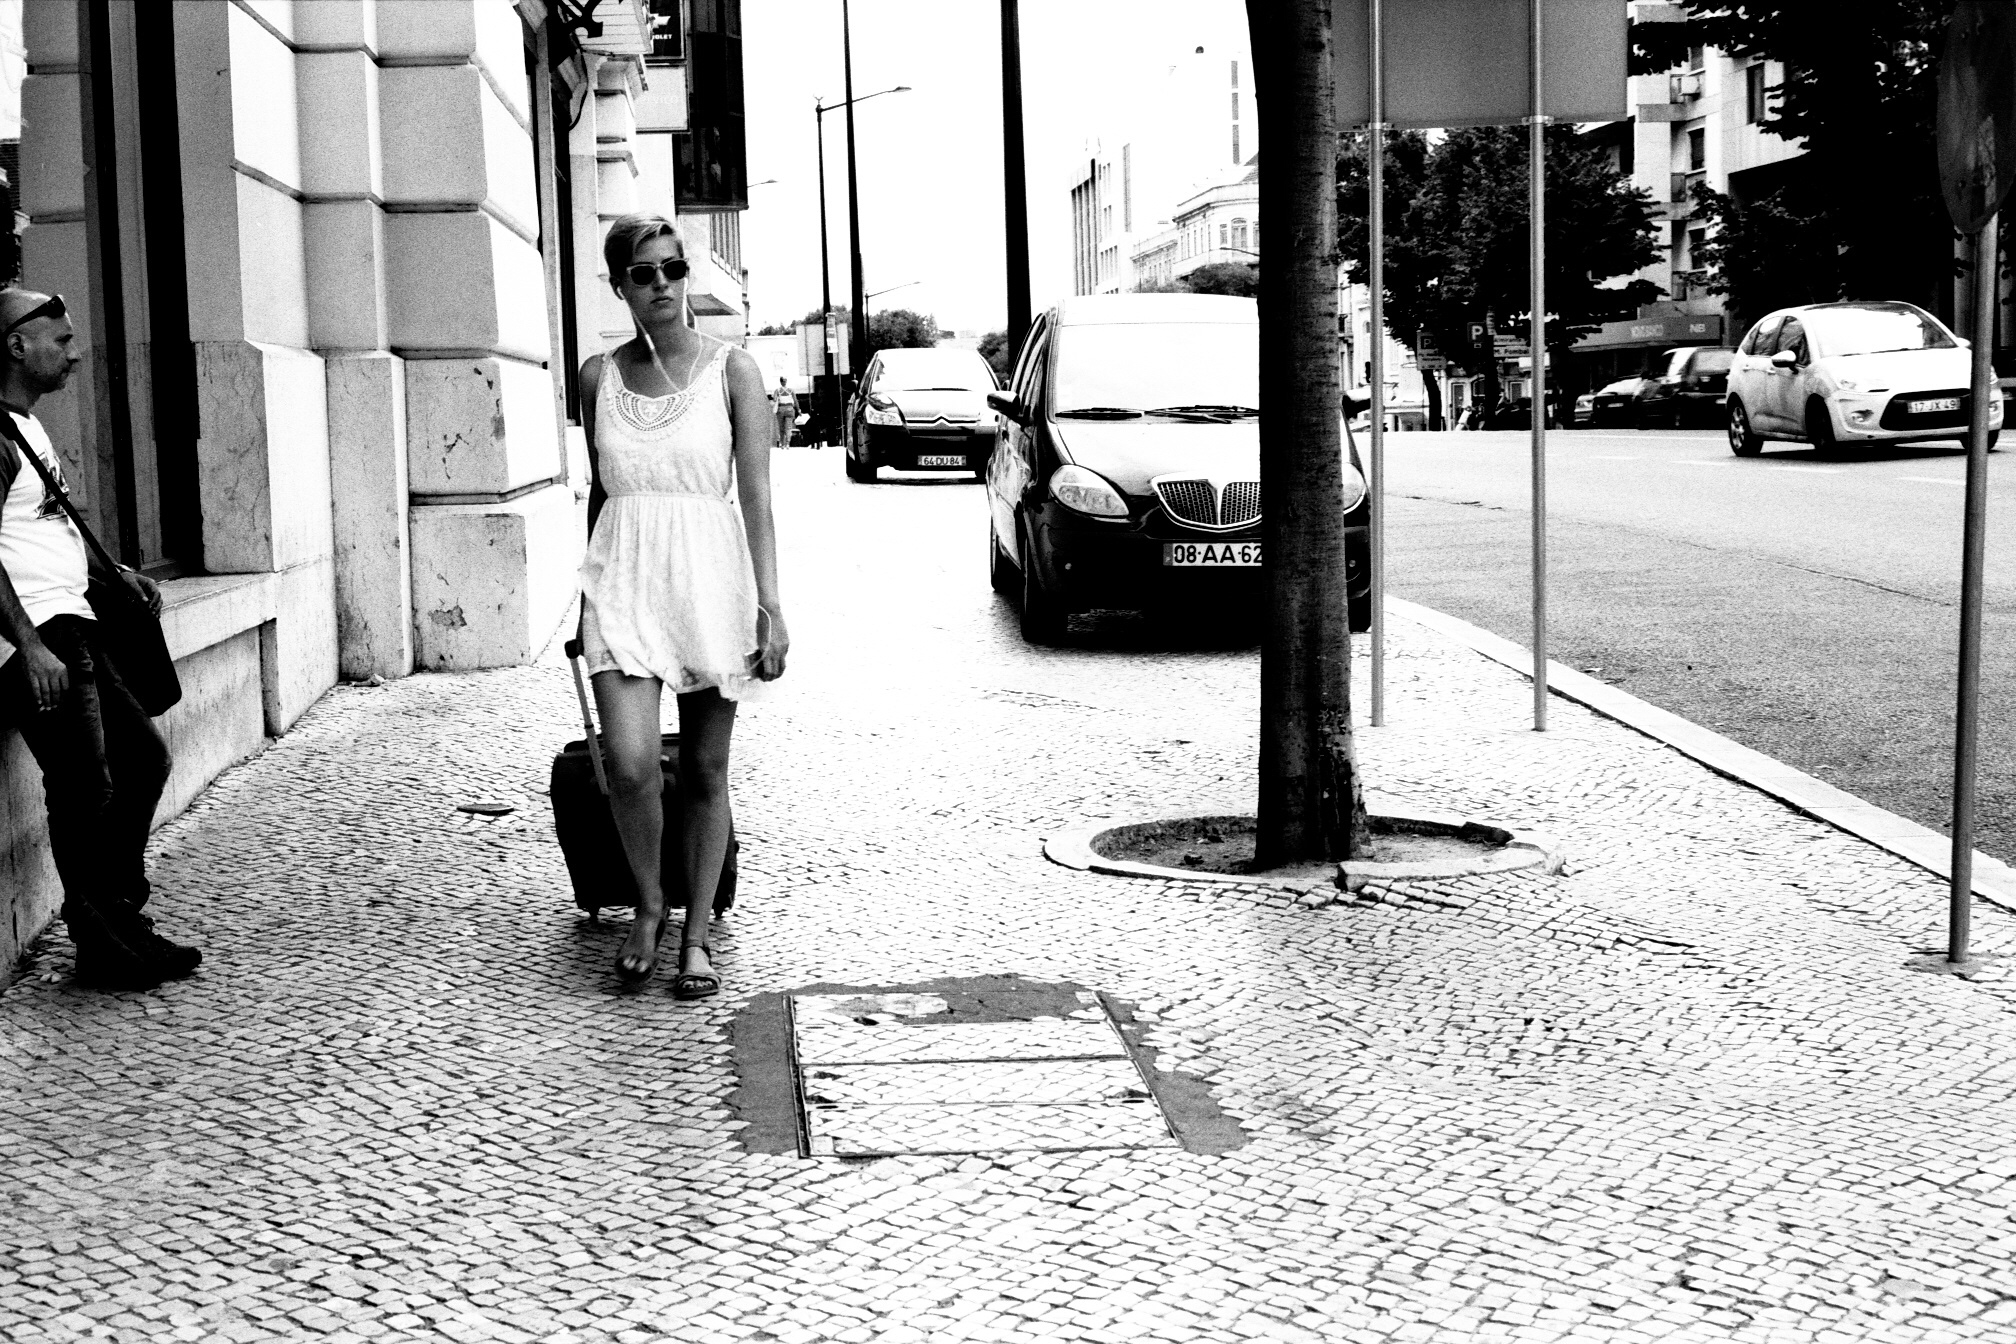
pedestrian, black and white, road, white, street, photography, grain, city, film, analog, explore, portrait, black, monochrome, streetphotography, flickr, bw, candid, creativecommons, 50mm, 35mm, infrastructure, photograph, snapshot, schweiz, switzerland, fotografie, sw, weiss, schwarz, zurich, grainy, snap, leica, moment, strassenfotografie, unposed, decisive, flickriver, streettog, tog, scout, 35mmfilm, analogue, ilfordxp2, decisivemoment, lefteye, leicam6, summicron50mm, primelens, portraitscene, lefteyed, bestcamera, skancheli, riccapucho, monochrome photography